San Giovenale, Orvieto

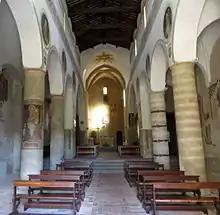
Interior

Chiesa di San Giovenale is a church in Orvieto, Umbria, Italy. Initially constructed in 1004, it contains frescos and artworks from the 12th and 13th centuries. It belongs to the Roman Catholic Diocese of Orvieto-Todi.